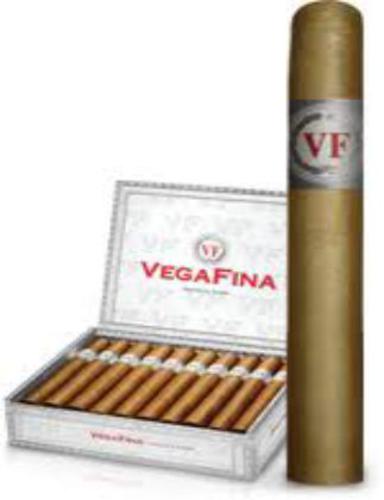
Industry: Necessities